Duchy of Bydgoszcz and Wyszogród

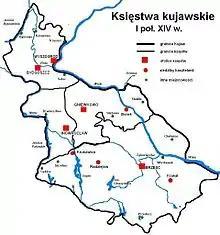
Map of duchies in the Kuyavia in the 14th century, including Duchy of Bydgoszcz and Wyszogród.

Duchy was formed between 12 November 1314 and 6 April 1315, with the partition of the Duchy of Inowrocław that was co-ruled by brothers, Leszek and Przemysł of Inowrocław. Leszek stayed the ruler of remaining lands of Inowrocław while Przemysł was given Bydgoszcz and Wyszogród. The country was located in the Kuyavia centered around its capitals: Bydgoszcz and Wyszogród and formed from the territories castellanies of Bydgoszcz and Wyszogród. 6 April 1315 marks the first mantion in the records of Przemysł as a duke of the state.